Cobblestone Farmhouse at 1229 Birdsey Road

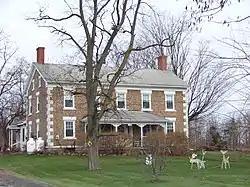

Cobblestone Farmhouse at 1229 Birdsey Road is a farmhouse in the town of Junius, New York, in Seneca County, New York. It is significant as a well-preserved example of cobblestone architecture, in a vernacular Greek Revival style. North of the house, there is also a large barn believed to date to the late 19th century. This property was listed on the National Register of Historic Places on August 6, 2008. It is the sixth property listed as a featured property of the week in a program of the National Park Service that began in July, 2008.